Argentina–Finland relations

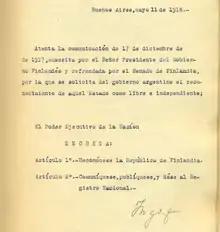
Argentine presidential decree recognizing Finland as an independent nation.

The first Finnish immigrants arrived to Argentina in 1906 and founded "Colonia Finlandes" in the vicinity of the town of Oberá, Misiones Province. In May 1918, Finland regained its Independence from Russia after the Finnish Civil War. Argentina recognized the independence of Finland on 11 May 1918, becoming the first nation outside of Europe to do so. Soon afterwards, both nations established diplomatic relations and Finland opened a consulate in Buenos Aires. In 1923, Argentina accredited an ambassador to Finland from its embassy in Warsaw, Poland while Finland accredited an ambassador to Argentina from its embassy in Madrid, Spain. In 1929, Finland opened a resident embassy in Buenos Aires, becoming its first embassy in Latin America.